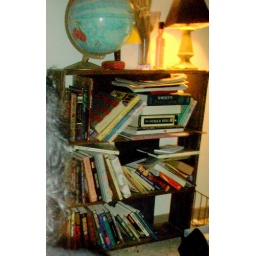
1. handmade (semi antique) wooden bookshelf 2. handblown glass vase made by local Portland artist3. black side table lamp